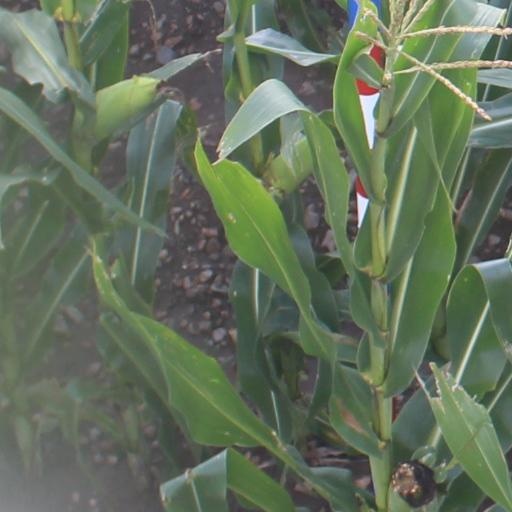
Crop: maize; corn